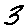
Label: 3